Gummo

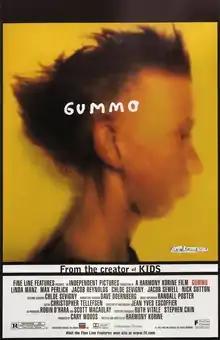
Theatrical release poster

Gummo is a 1997 American experimental drama film written and directed by Harmony Korine (in his directorial debut), and starring Linda Manz, Max Perlich, Jacob Sewell, Jacob Reynolds, Chloë Sevigny, and Nick Sutton. It is set in Xenia, Ohio, a Midwestern American town that had been previously struck by a devastating tornado. The loose narrative follows several main characters who find odd and destructive ways to pass time, interrupted by vignettes depicting other inhabitants of the town.